Kassim Bizimana

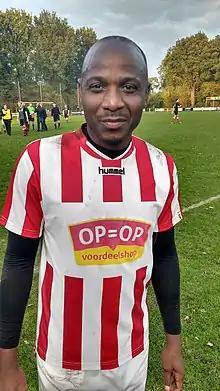
Bizimana with Gieten in 2018

Kassim Bizimana (born 29 December 1985) is a Burundian former footballer who played as a striker.